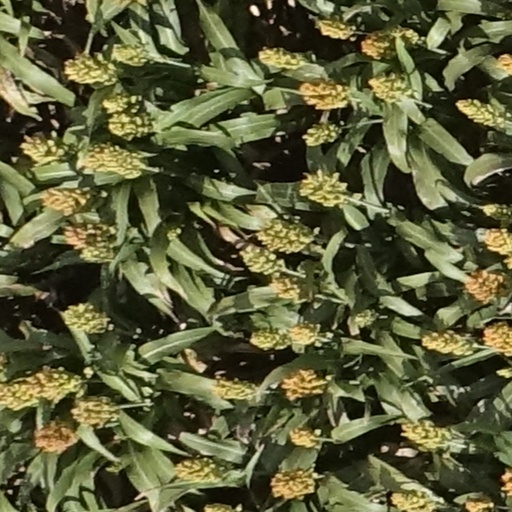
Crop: sorghum